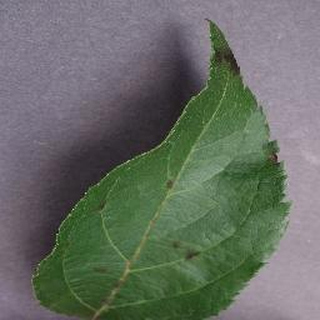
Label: apple_apple_scab